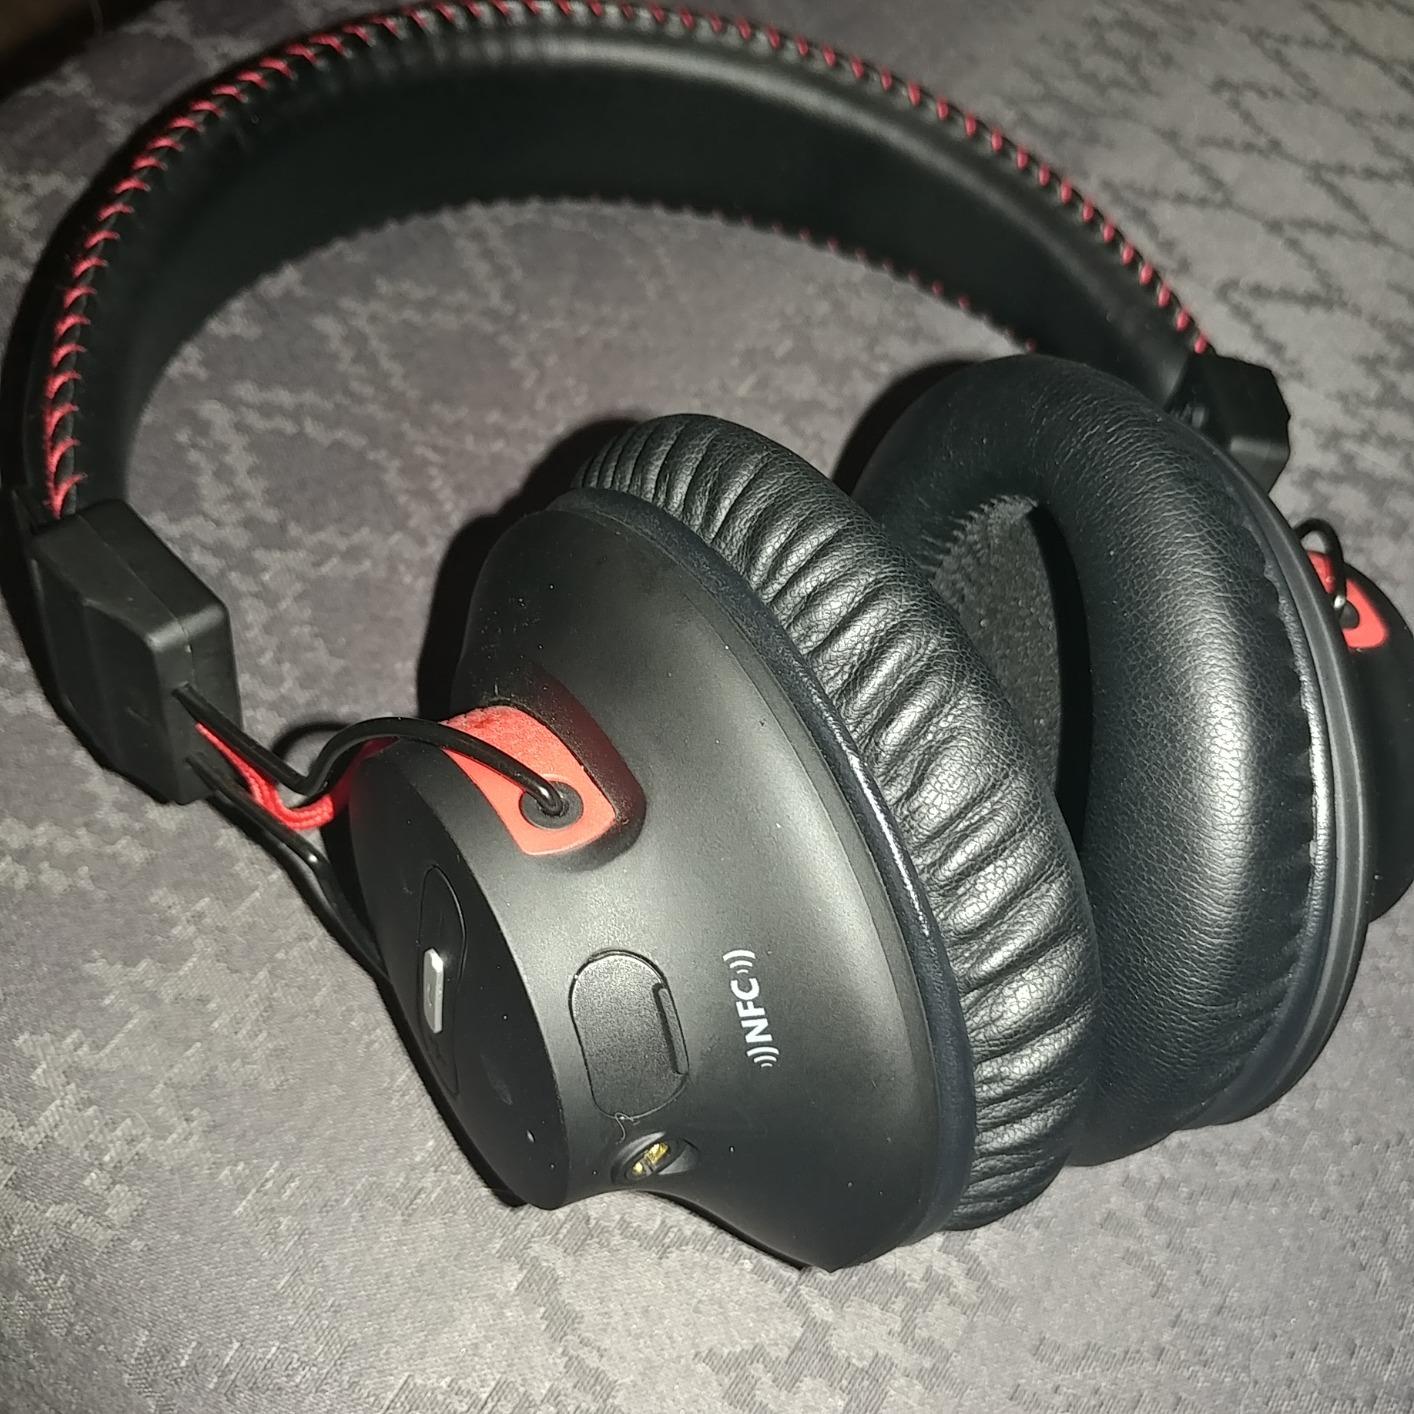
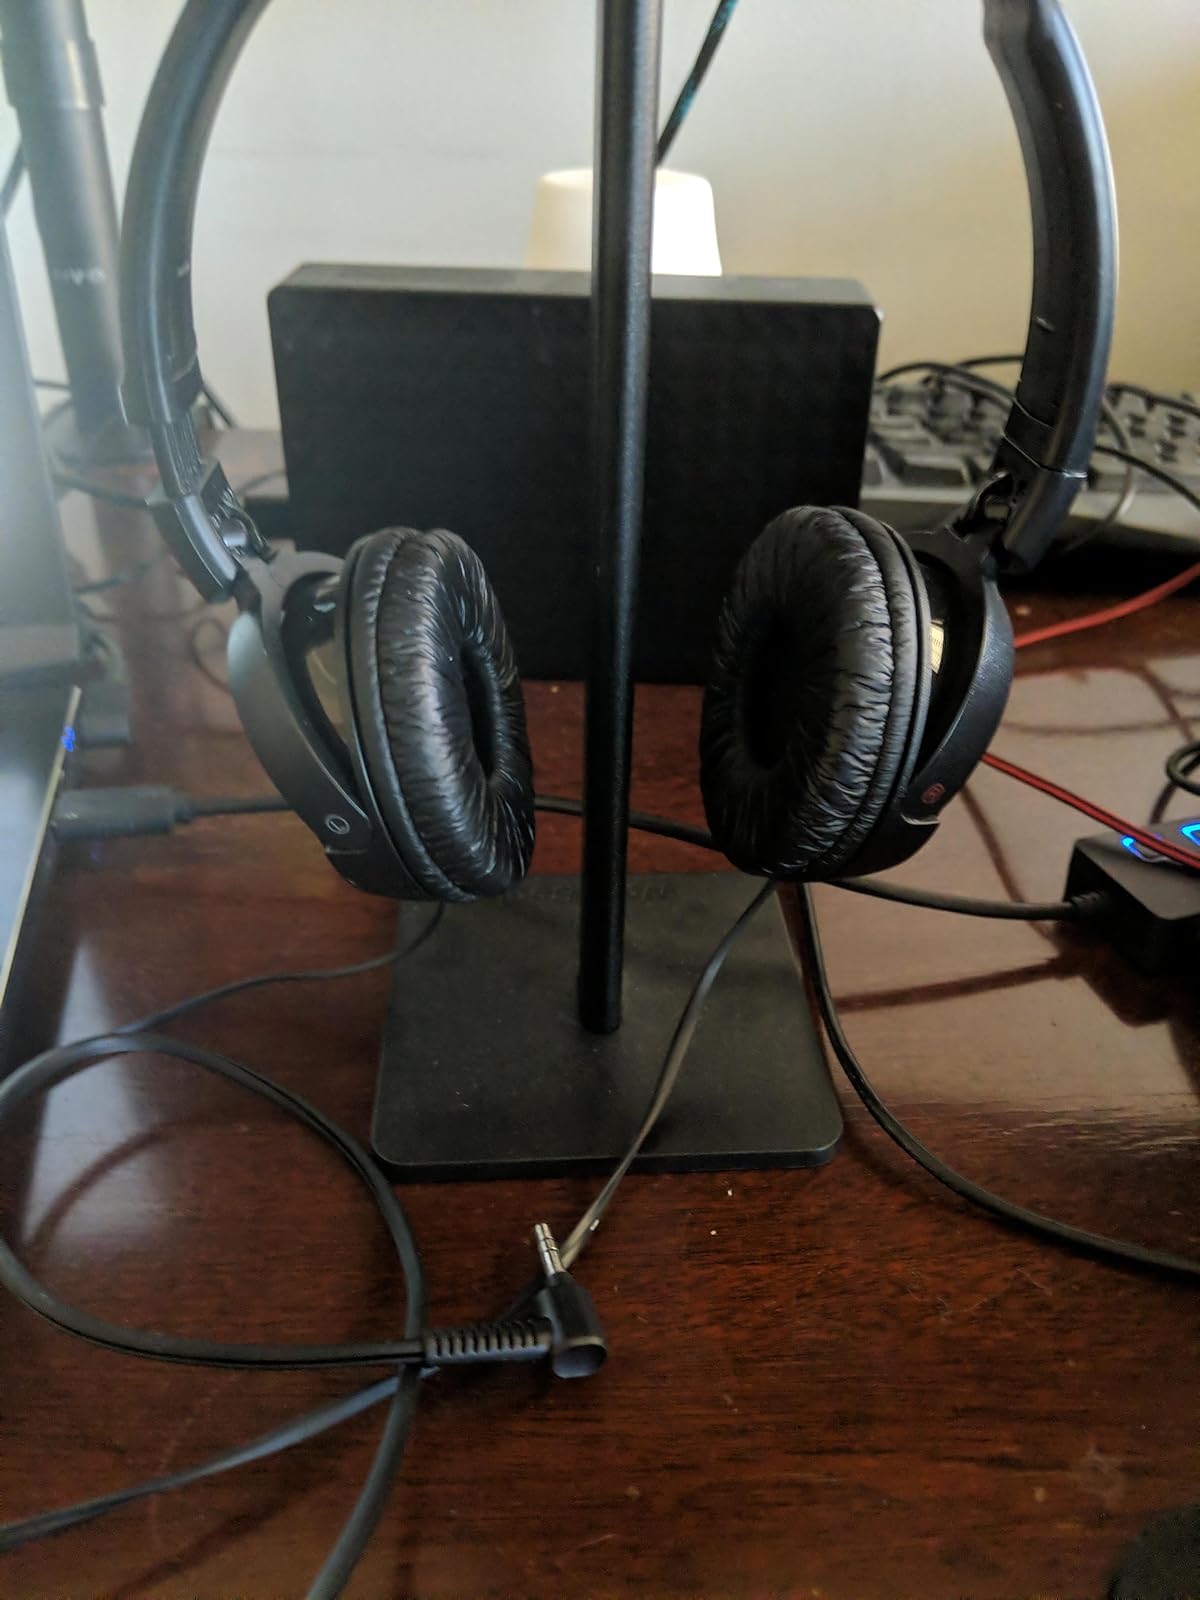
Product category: headphones
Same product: no